Kuskokwim 300

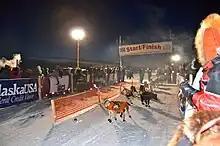
Start of the 2011 Kuskokwim 300.

The Kuskokwim 300 is among the more highly regarded mid-distance dogsled races in Alaska, annually attracting some of the top mushers in the sport. The race starts and ends on the Kuskokwim River in Bethel, Alaska, and is run on and adjacent to its namesake river.